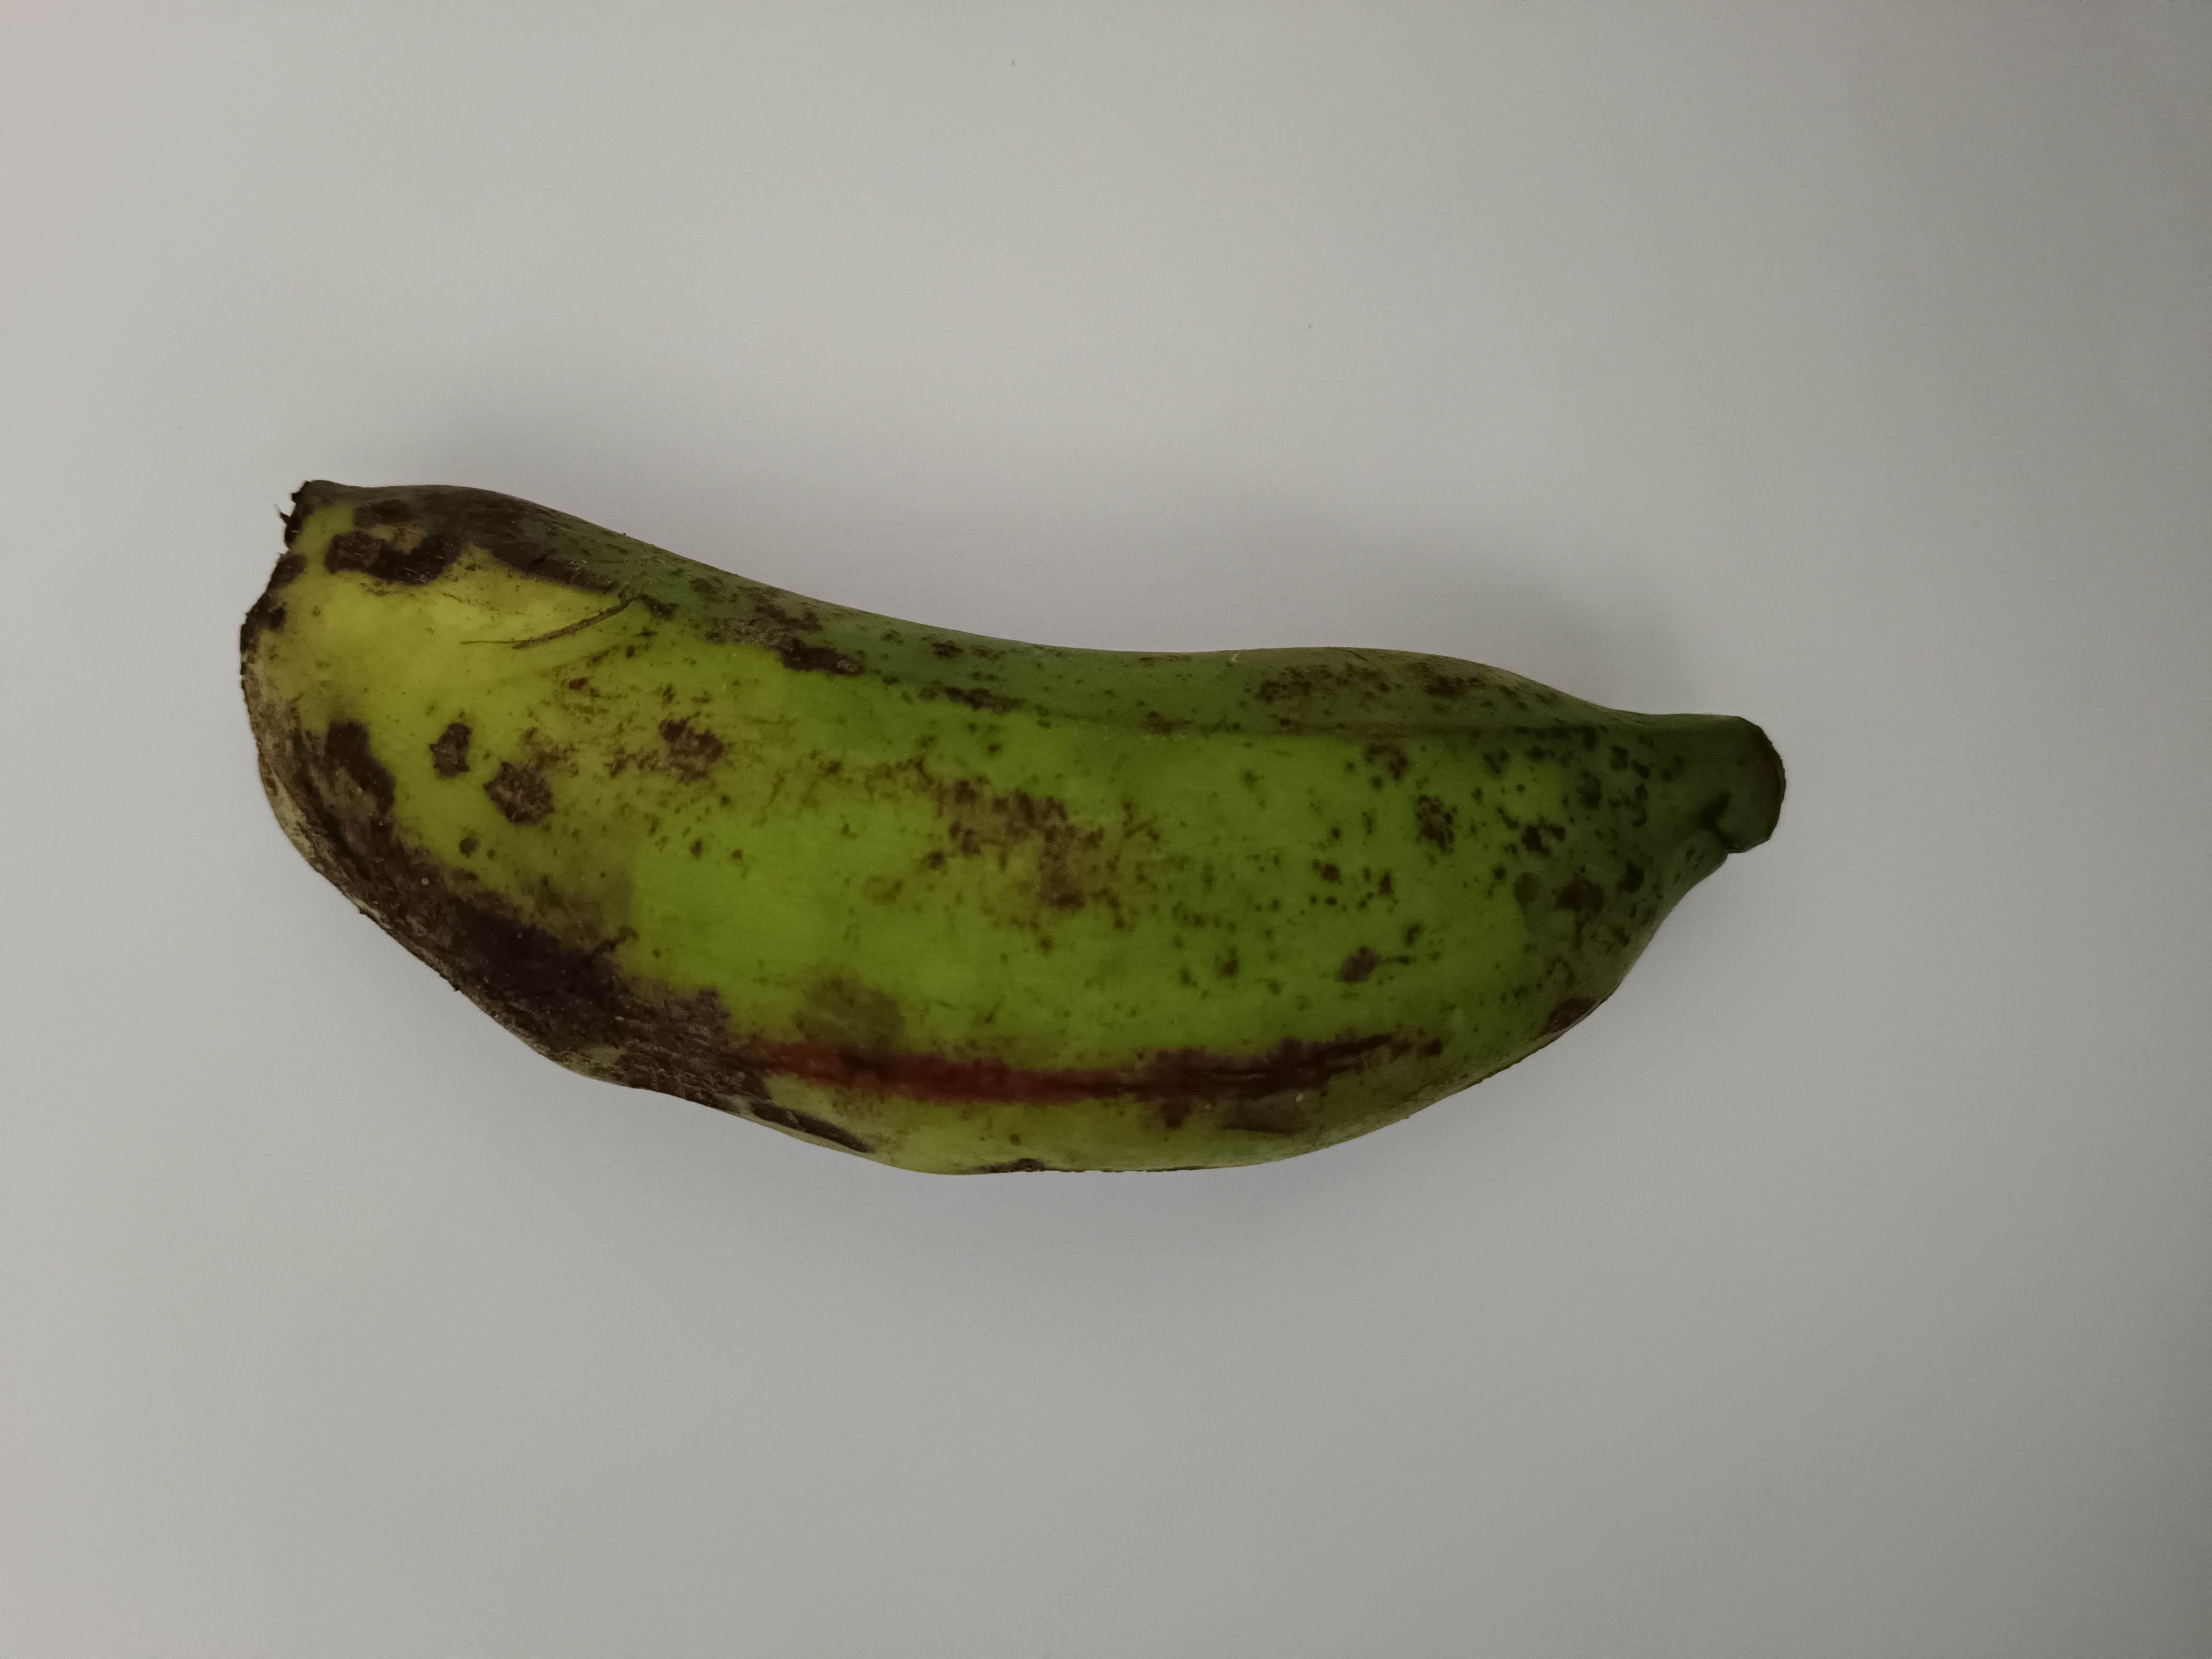
Banana variety: Shobri